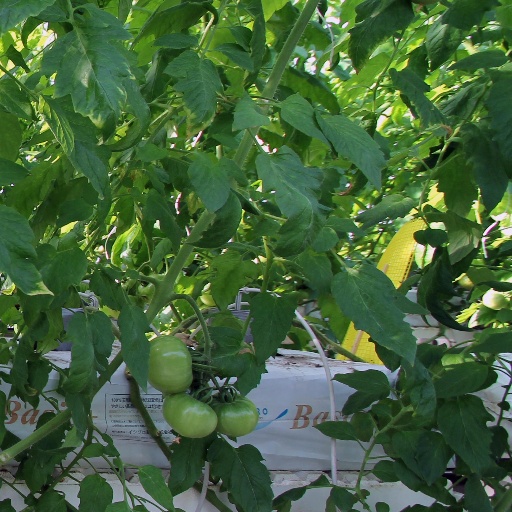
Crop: tomato